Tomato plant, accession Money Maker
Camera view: vertical (180 deg); turntable rotation: 180 degrees
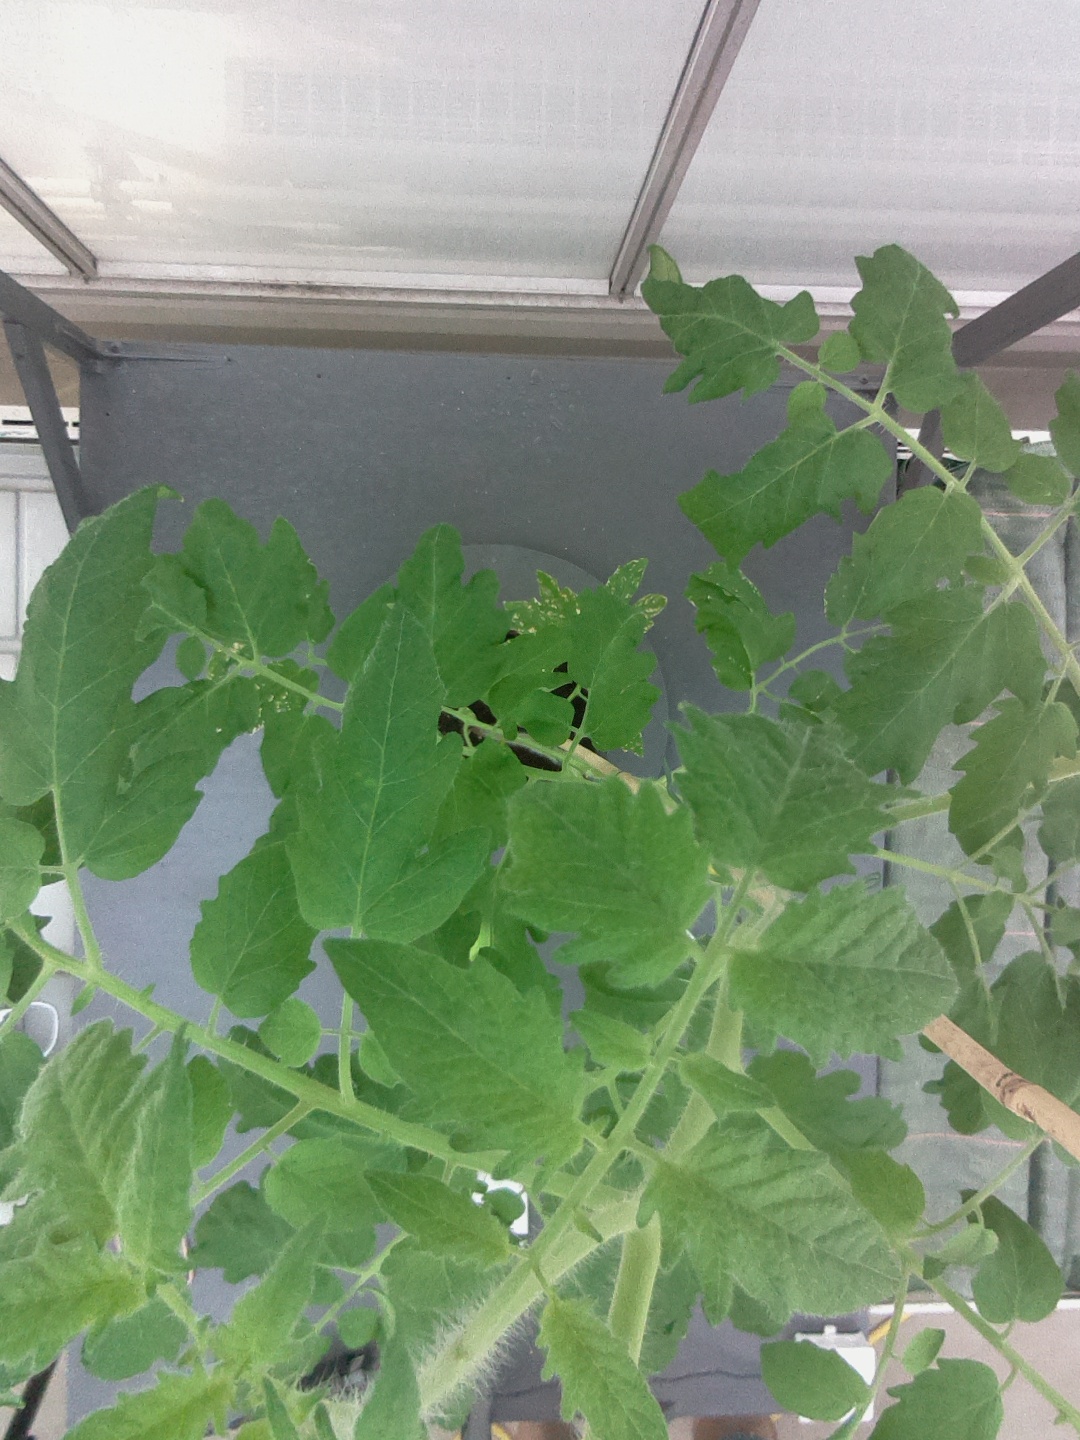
BBCH growth stage 65: Full flowering, 50%-60% of flowers open, first petals falling